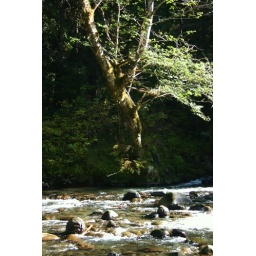
Beautiful tree over water